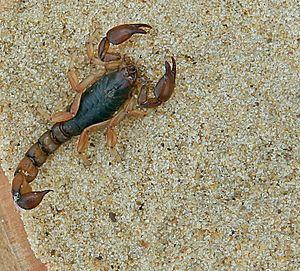
Bothriurus bonariensis est une espèce de scorpions de la famille des Bothriuridae.